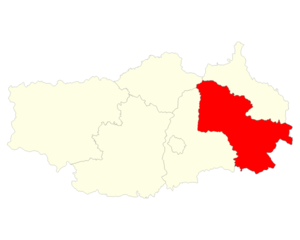
Localisation du district d'Antanifotsy dans la région Vakinankaratra
Le District d'Antanifotsy se situe dans la partie sud-est de la province d'Antananarivo, dans la région de Vakinankaratra. Il a une population de 321 580.